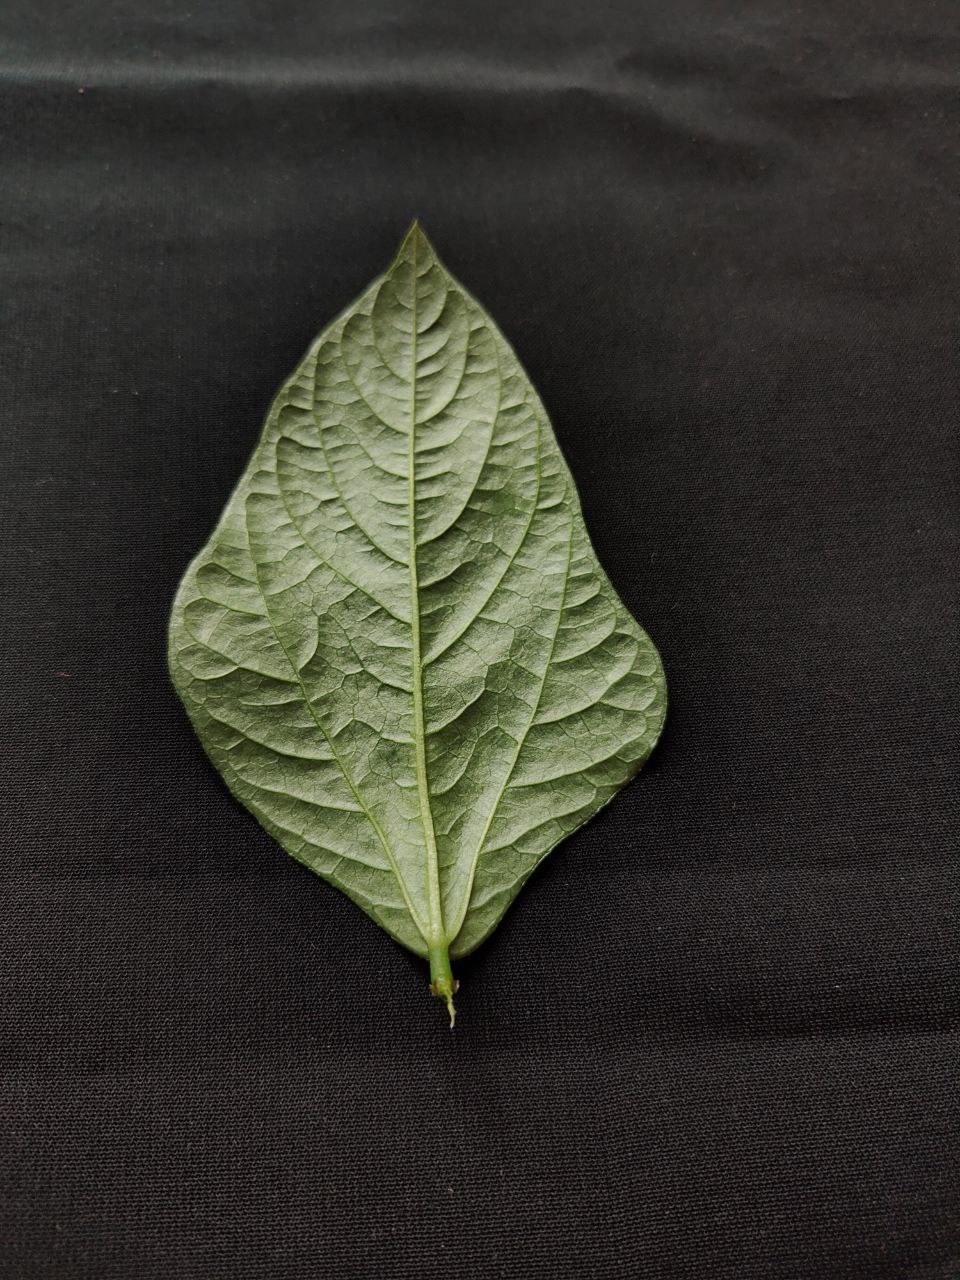
Crop: cowpea
Leaf condition: Fresh Leaf